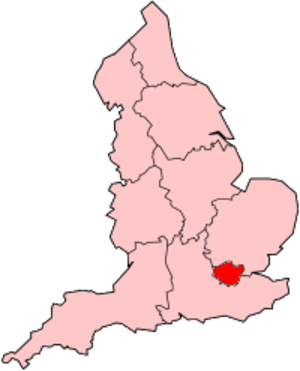
Carte situant le Grand Londres en Angleterre Magyar: Nagy-London elhelyezkedését mutató térkép.
La circonscription de Dagenham et Rainham est une circonscription électorale anglaise située dans le Grand Londres, et représentée à la Chambre des communes du Parlement du Royaume-Uni depuis 2010 par Jon Cruddas du Parti travailliste.
La circonscription de Chingford and Woodford Green est une circonscription électorale anglaise située dans le Grand Londres, et représentée à la Chambre des Communes du Parlement britannique depuis 1997 par Iain Duncan Smith du Parti conservateur.
Le Plan londonien est un document écrit par le Maire de Londres au Royaume-Uni, et publié par la Greater London Authority. La première publication dans sa forme finale date du 10 février 2004 et a été amendée depuis.
Londres [lɔ̃dʁ] est la capitale et la plus grande ville d'Angleterre et du Royaume-Uni. La ville est située près de l'estuaire de la Tamise dans le sud-est de l'Angleterre. Londinium a été fondée par les Romains il y a presque 2 000 ans. La Cité de Londres, le noyau historique de Londres avec une superficie de seulement 1,12 miles carrés conserve des frontières qui suivent de près ses limites médiévales. Londres est gouvernée par le maire de Londres et l'Assemblée de Londres.
La circonscription d'Eltham est une circonscription électorale anglaise située dans le Grand Londres, et représentée à la Chambre des Communes du Parlement britannique depuis 1997 par Clive Efford du Parti travailliste.
La circonscription de Bethnal Green et Bow est une circonscription électorale anglaise située dans le Grand Londres, et représentée à la Chambre des Communes du Parlement britannique depuis 2010 par Rushanara Ali du Parti travailliste.